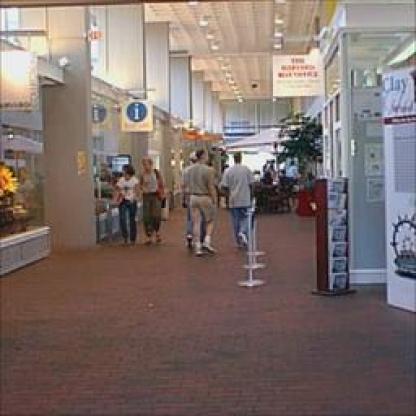
Scene: Indoor